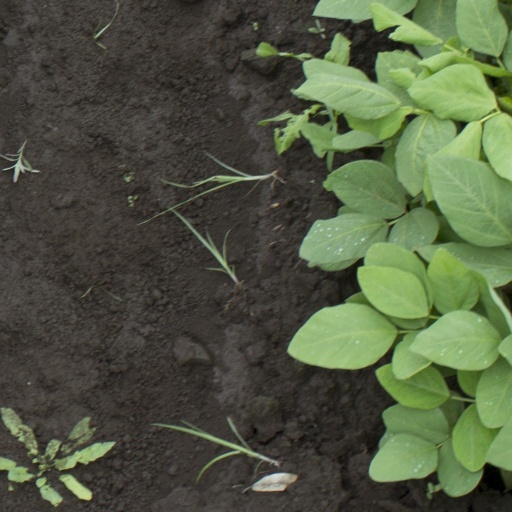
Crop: soybean